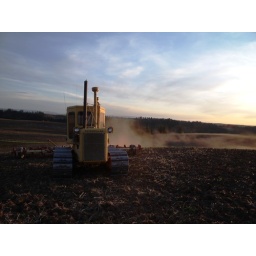
After a long day in the cat tractor I liked how the dust settled along the ground in the background.